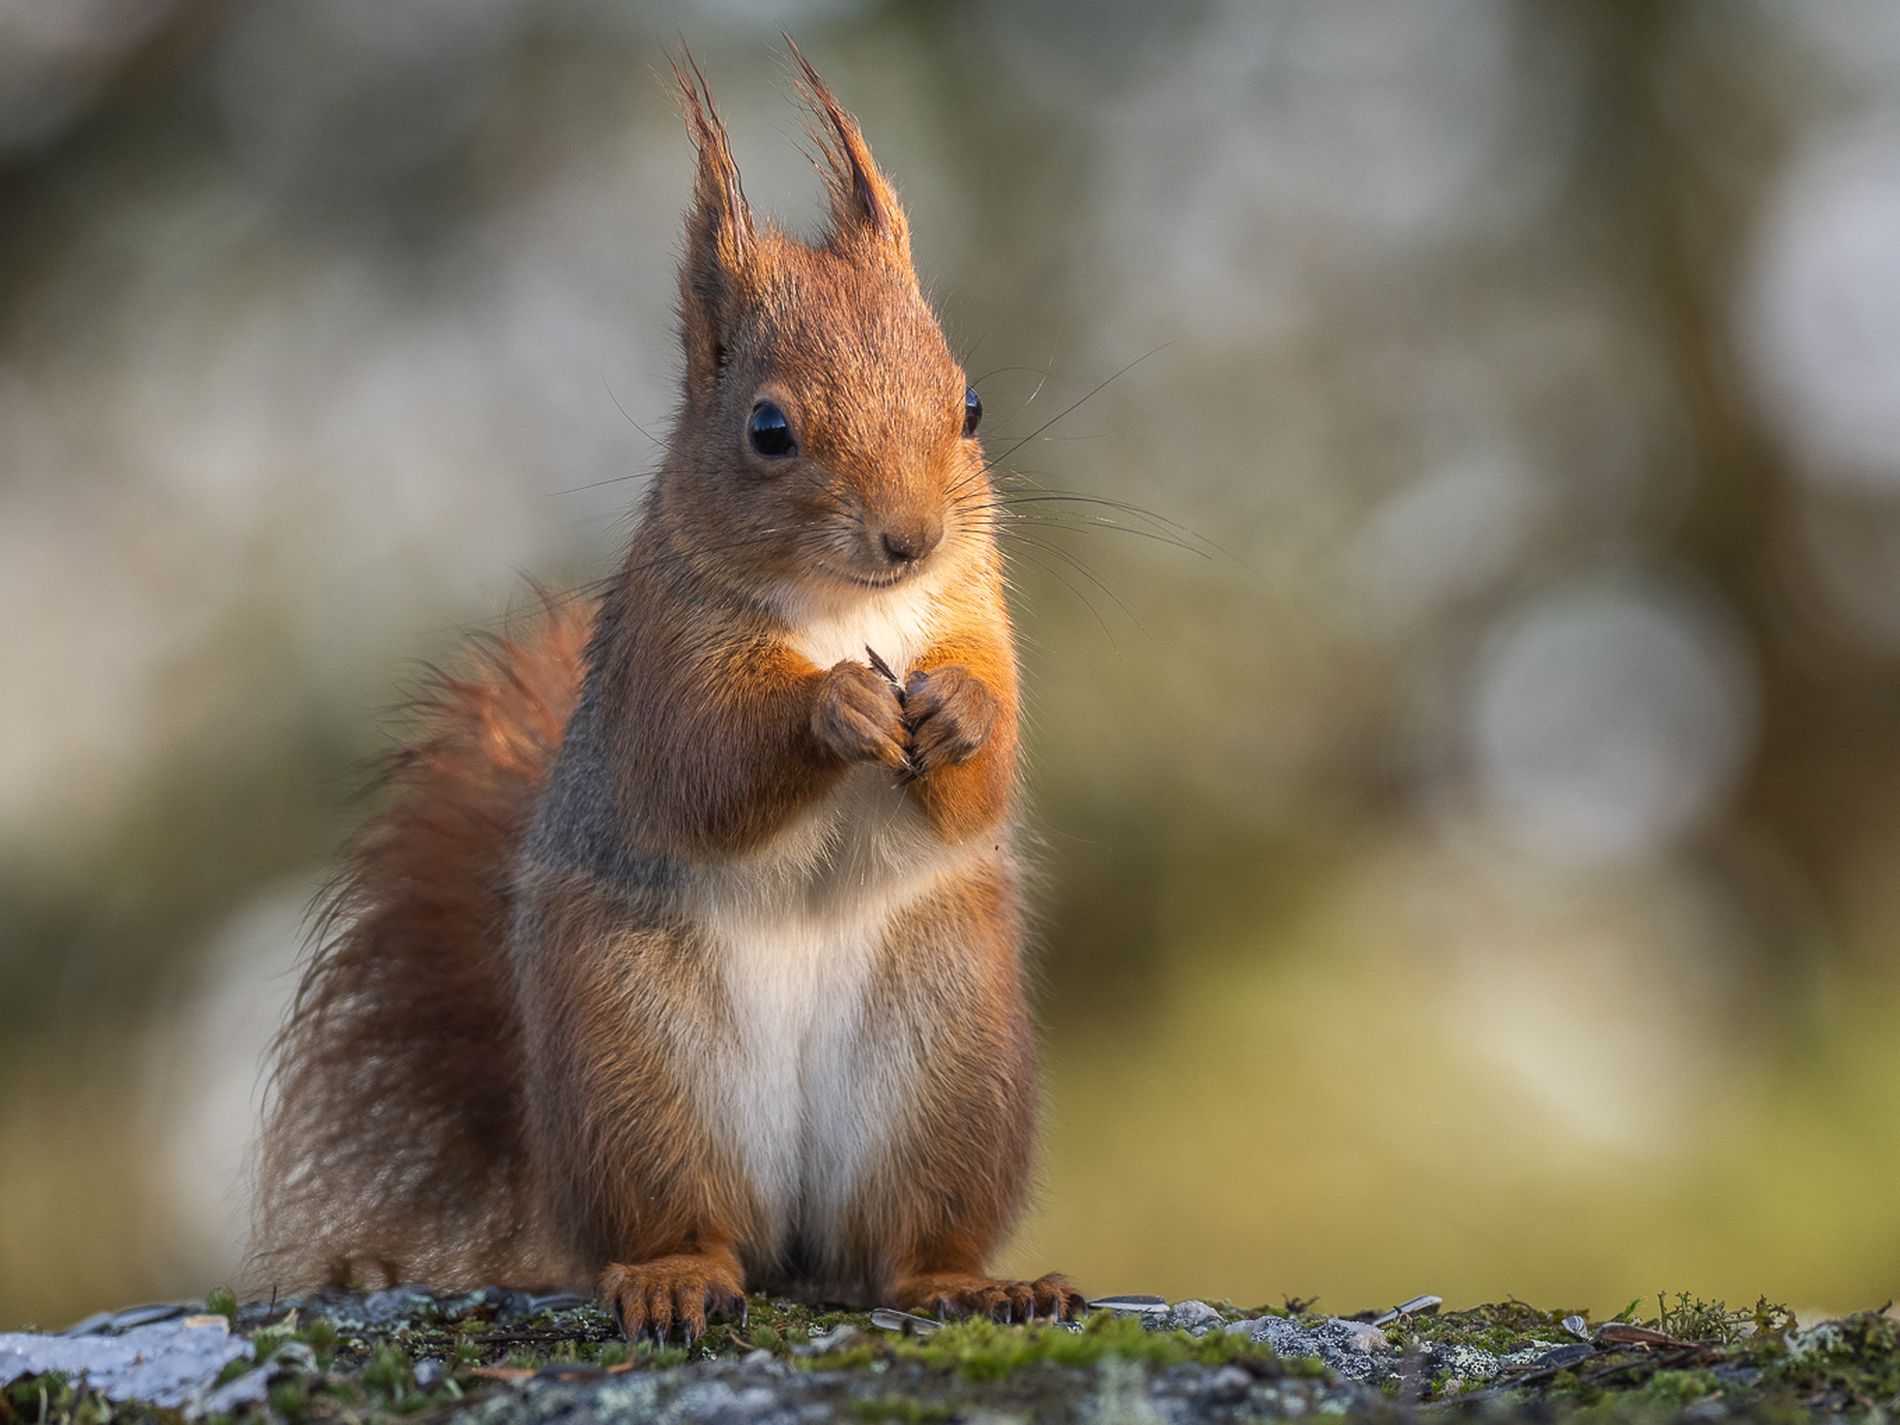
Red squirrel focused shot
A red squirrel standing on a ground that looks like stone and greenery but not clear with a blurry background showing all the squirrel's details.
Portrait photo for a red squirrel in daylight standing on a greenish ground and the background is blurred , it's a closeup shot in the golden hour showing all the squirrel
Labels: Animal, Mammal, Rodent, Rat, Squirrel, Blurry background, Ground, Red Squirrel